Killing of Freddie Gray

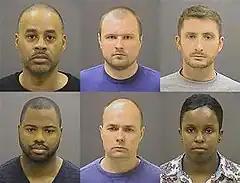
Baltimore police officers charged in the death of Freddie Gray. Top row left to right: Caesar R. Goodson Jr., Garrett E. Miller and Edward M. Nero. Bottom row left to right: William G. Porter, Brian W. Rice and Alicia D. White

On September 2, 2015, it was decided to hold separate trials for the accused. In December 2015, Baltimore judge Barry Williams declared a mistrial in the trial of Officer Porter after the jury was unable to reach a verdict.